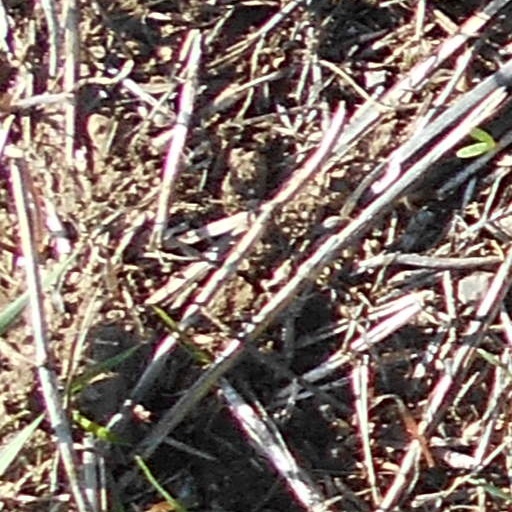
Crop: wheat